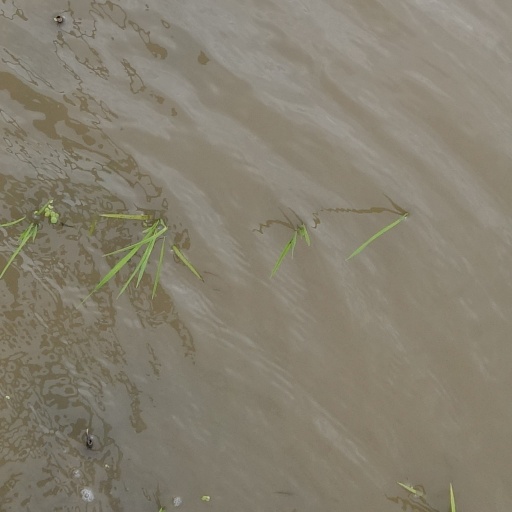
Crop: rice